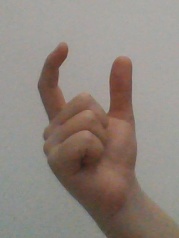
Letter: nun